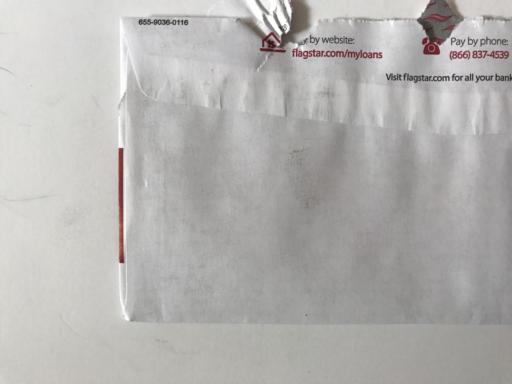
Waste category: paper